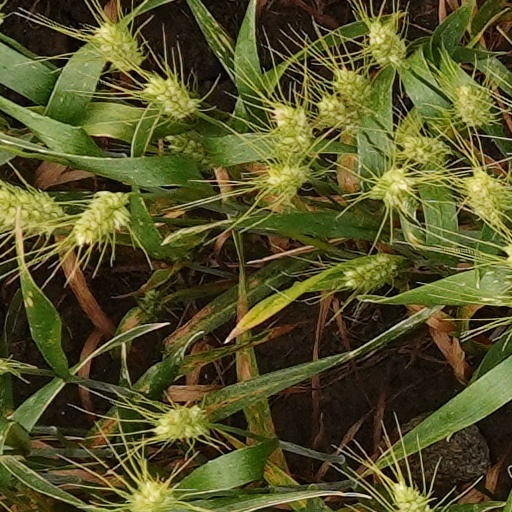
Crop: wheat